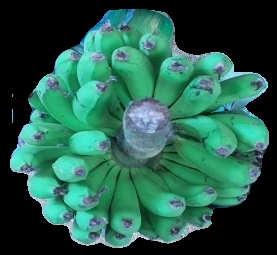
Variety: pachbale
Grade: grade2